Kan'ei Tsūhō

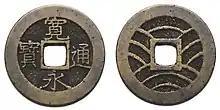
A "Kan'ei Tsūhō" cash coin with a nominal value of 4 mon.

In 1768 the chamberlain Tanuma Okitsugu commissioned the creation of a brass "Kan'ei Tsūhō" cash coin with a face value of 4 mon, the initial version was cast at the Fukugawa mint in the capital city of Edo and had an iconic design with 21 waves on its reverse, the following year the reverse design was changed to only have 11 waves and all following versions of the 4 mon "Kan'ei Tsūhō" had this design. Brass cash coins were made from an alloy of copper and zinc, these cash had been manufactured in China from the late Ming dynasty onwards, however, because zinc was not available in Japan and had to be imported were not being produced in Japan prior. From this point on, the subcontract system for the minting of bronze cash coins came to an end and the Ginza Mint in Edo had received a monopoly over the production of 4 mon "Kan'ei Tsūhō" brass cash coins. The 4 mon coin was notably only 2 millimeters bigger than the 1 mon "Kan'ei Tsūhō" cash coin making it cheaper to produce and getting more nominal value out of a comparable amount of copper, as copper had become more scarce in Japan at the time these "Kan'ei Tsūhō" cash coins of 4 mon became more commonly produced because of their relative cost efficiency in respect to the lower denomination. As the economy was still growing the Japanese population accepted these coins at their face value because of the strong demand for (circulating) currency. The government of the Tokugawa shogunate requested a large number of these 4 mon coins to be cast between the years of 1821 and 1825 which falls within the Bunsei period and are therefore dubbed "Bunsei" coins as opposed to the earlier produced "Meiwa coins", the Bunsei era 4 mon cash coins produced in this period are of variable quality with a large quantity of them being of less than desirable workmanship while they still appear largely identical, the Bunsei era 4 mon cash coins also tend to have a more reddish colour due to the fact that their alloys contained more different types of metals other than copper. 4 mon Bunei Kan'ei coins are just as common as those produced during the Meiwa period. Another type of 4 mon "Kan'ei Tsūhō" coins are the Ansei Kan'ei produced during the Ansei era (1854–1859), these coins to be more yellowish due to the fact that they were made from brass as opposed to bronze and gave rough faces while they have very clear file marks. In 1860 the government of the Tokugawa shogunate allowed for the production of iron "Kan'ei Tsūhō" coins due to extreme financial difficulties, but the attempt to mint iron cash coins failed due to the fact that iron is prone to oxidation making them difficult to use leading to them being quite uncommon. Due to the fact that it was very profitable to make "Kan'ei Tsūhō" cash coins of 4 mon many counterfeits were produced by both illegal private mints and mints operated by clandestine "daimyō's". From 1866 the government of the Tokugawa shogunate started giving domains official permission to cast iron 4 mon "Kan'ei Tsūhō" cash coins with their own finances, these coins can easily be differentiated by special markings on their back to identify the mint of origin. Concurrently as the government of the Tokugawa shogunate started to allow local domains to issue their own 4 mon "Kan'ei Tsūhō" coins they themselves started minting the "Bunkyū Eihō" (文久永宝) cash coin from 1863, the inscription on the coin refers to the Bunkyū era (1861–1864), "Eihō" (永宝) could be translated as "eternally circulating treasure" indicating a very hopeful name for the new series which did not come into fruition as the Japanese mon was superseded by the yen during the Meiji restoration. Like the 4 mon "Kan'ei Tsūhō" the "Bunkyū Eihō" were not produced at copper mints but at the silver and gold mints of the shogunate, they had a reverse design of 11 waves but tended to weigh less due to the fact that the price of copper was still rising.